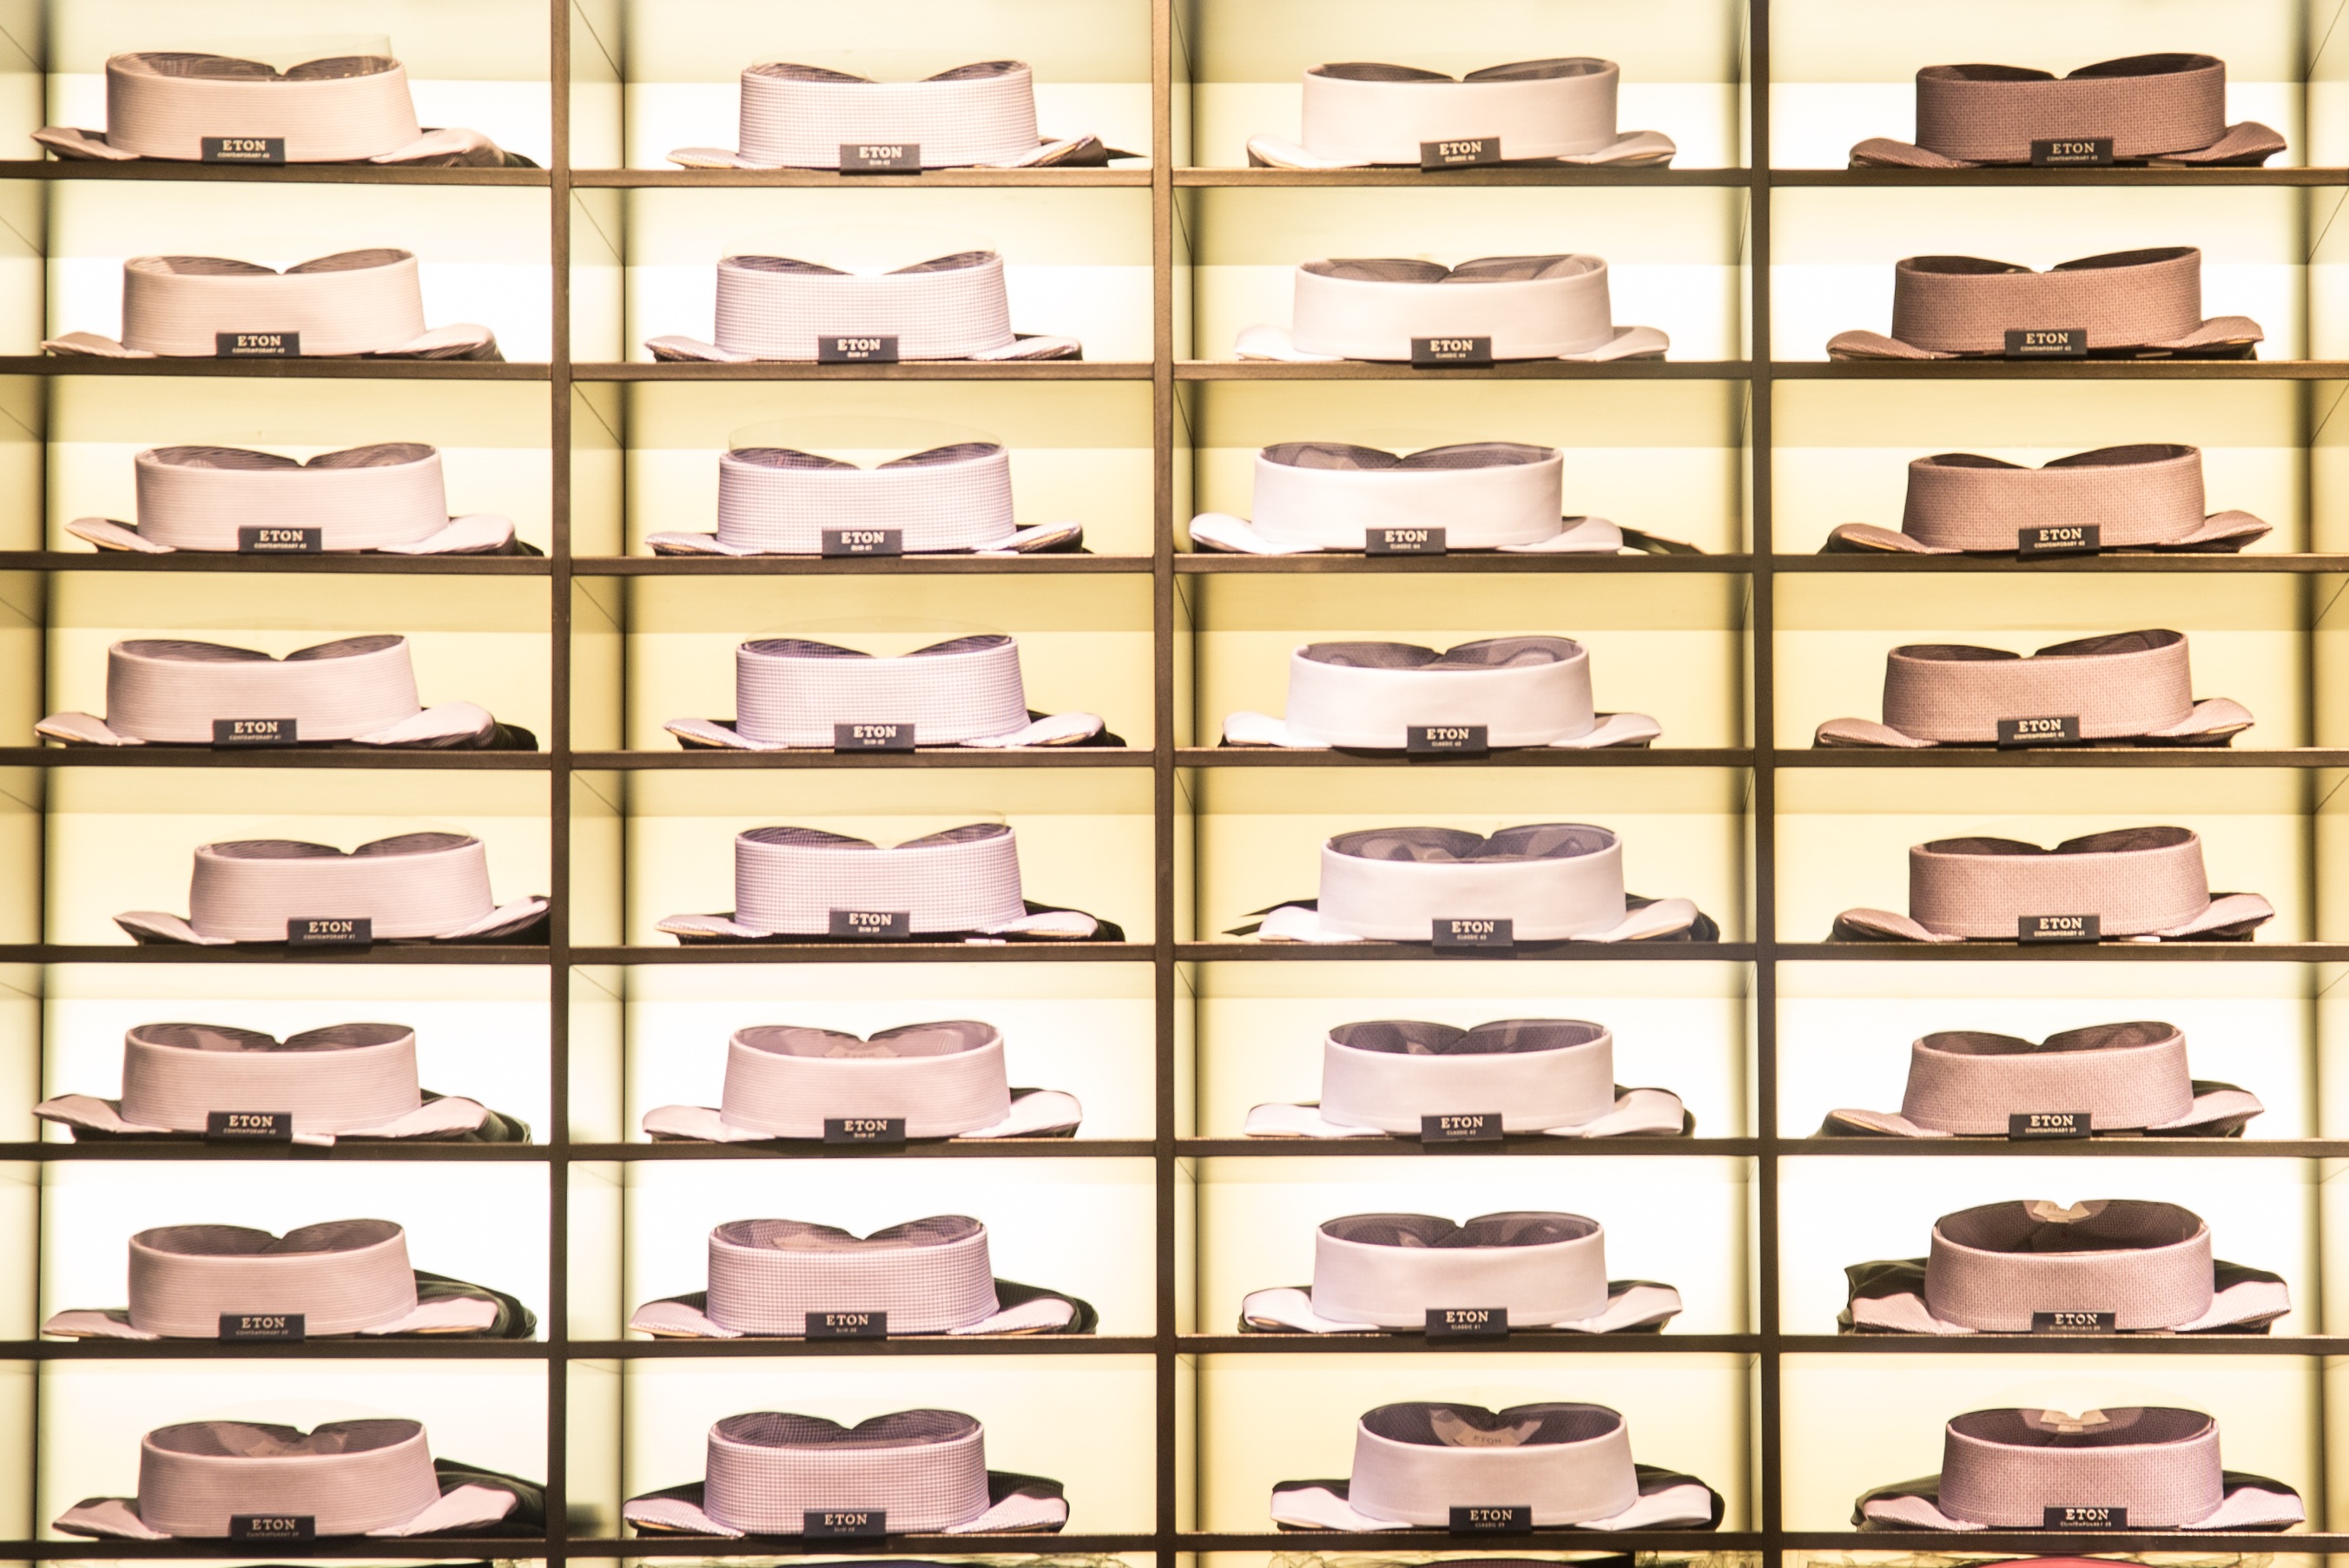
wood, pattern, shop, store, collection, shelf, fashion, business, clothing, shopping, furniture, shirt, clothing store, boutique, men, art, dress, design, mall, sale, buy, clothes, retail